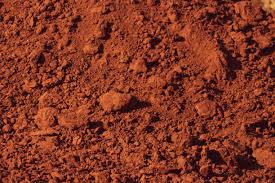
Soil type: Red soil